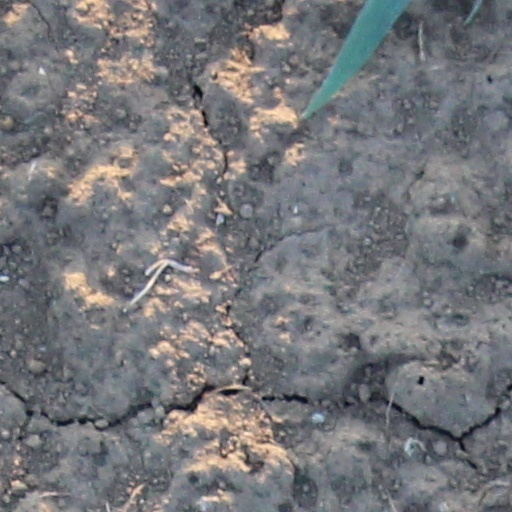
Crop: wheat